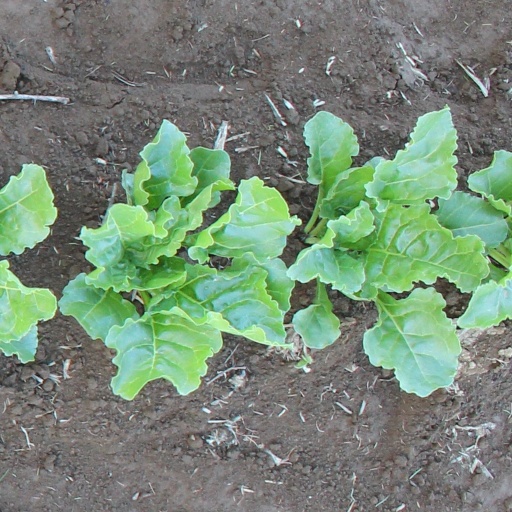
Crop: sugar beet